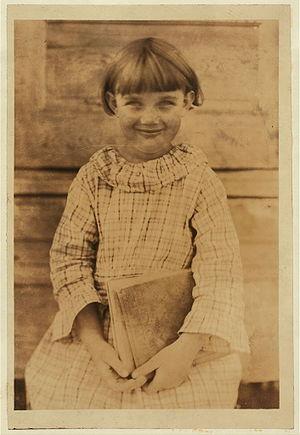
Les Temps difficiles est le dixième roman de Charles Dickens, un court roman paru non pas en publications mensuelles comme les précédents, mais en feuilleton hebdomadaire dans sa revue Household Words, du 1ᵉʳ avril au 12 août 1854.